Thyrsa Amos

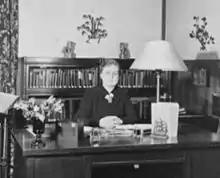
Amos at her desk in Heinz House, c. 1920.

Thyrsa Wealtheow Amos (1879 – May 5, 1941) was the Dean of Women and Professor of Education at the University of Pittsburgh, Pennsylvania, United States, from 1919 to 1941. She was the founder of the Society of Cwens and a president of the National Association of Deans of Women (NADW). Her main area of interest was in student personnel, especially for women.